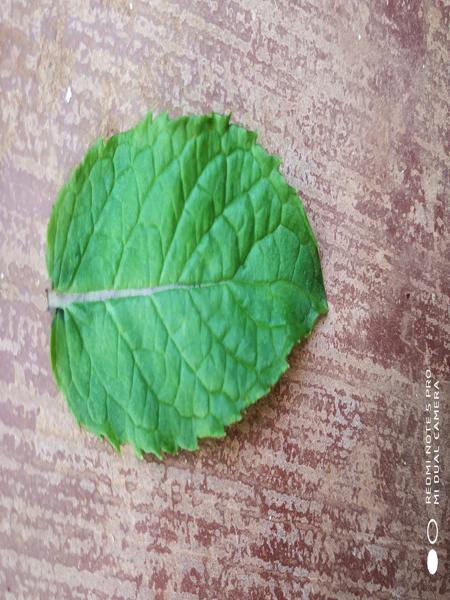
Plant: Mint